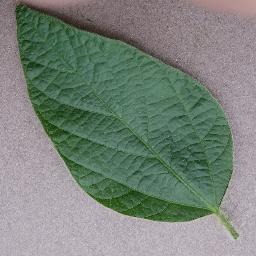
Label: Soybean___healthy